Uwe Schünemann

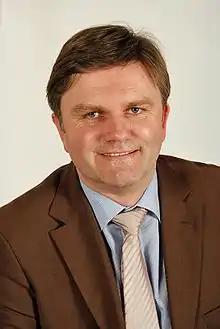
Schünemann in 2009

Uwe Schuenemann (born 8 August 1964) is a German politician (Christian Democratic Union of Germany) and former interior minister of the German state of the federation Lower Saxony. He is known for relatively hard-line stances.